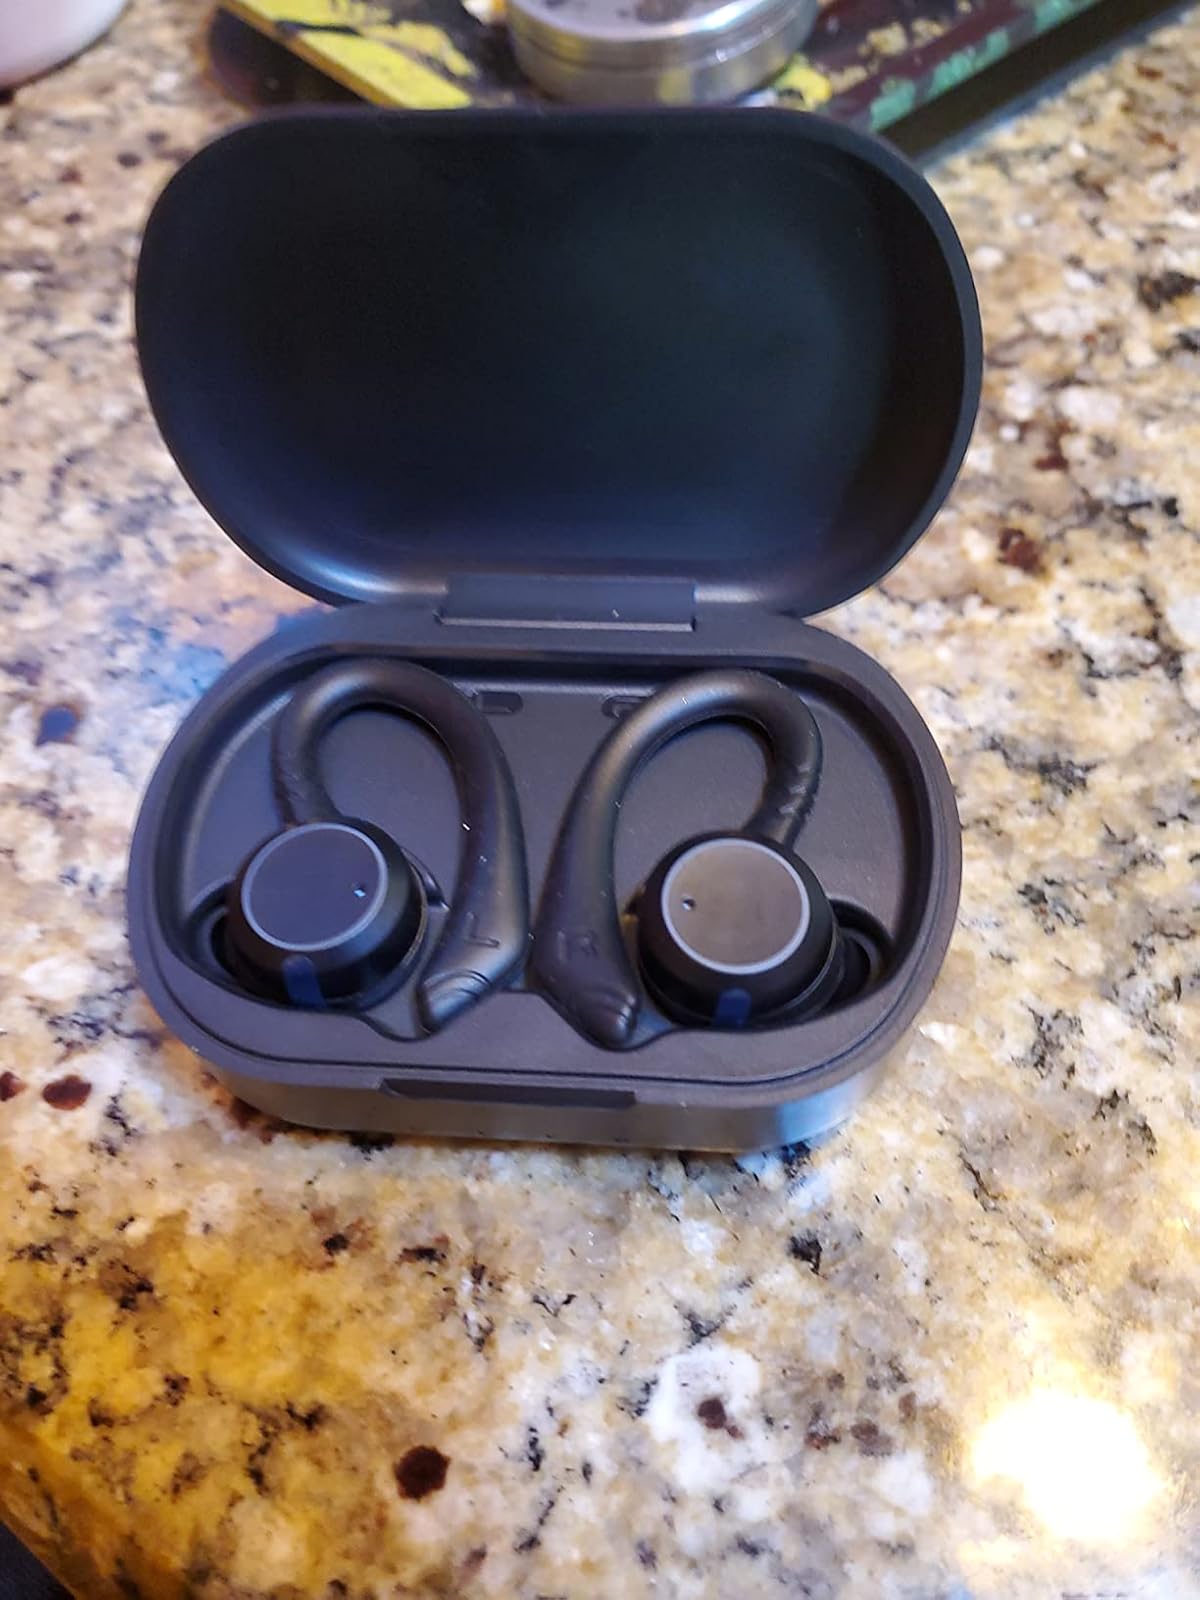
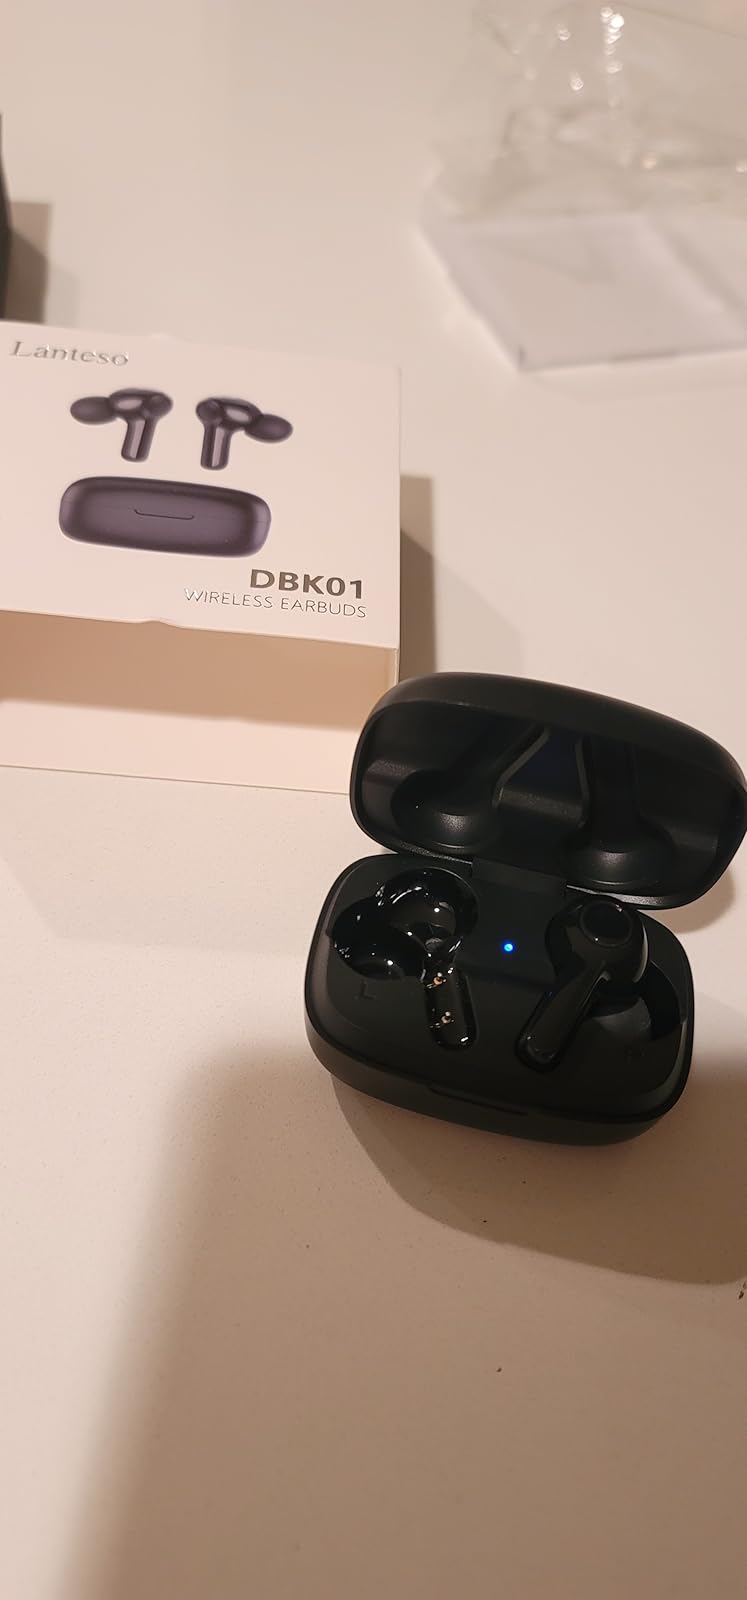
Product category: earbuds
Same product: no